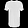
Label: T - shirt / top